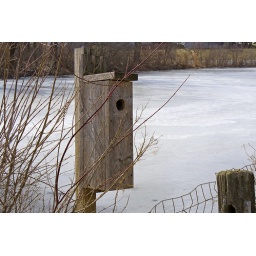
There are various bird feeders stationed around the pond. This particular one had dark red branches reaching over it.